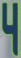
Number: 4